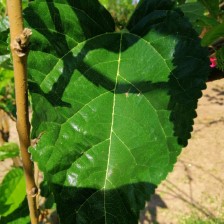
Variety: BlackOodTurkey